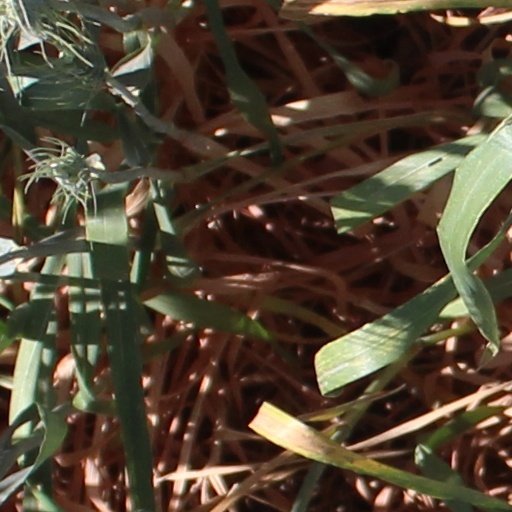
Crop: wheat